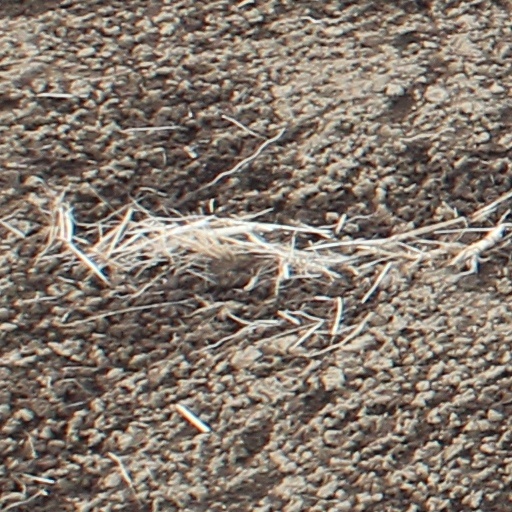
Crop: wheat